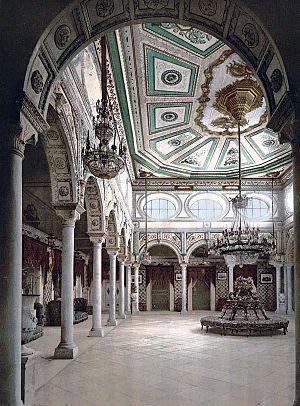
Sadok Bey, nom francisé de Mohammed el-Sadik Bey de la dynastie des Husseinites, né le 7 février 1813 au palais du Bardo et décédé le 29 octobre 1882 au palais du Bardo, est bey de Tunis de la dynastie des Husseinites de 1859 à sa mort.